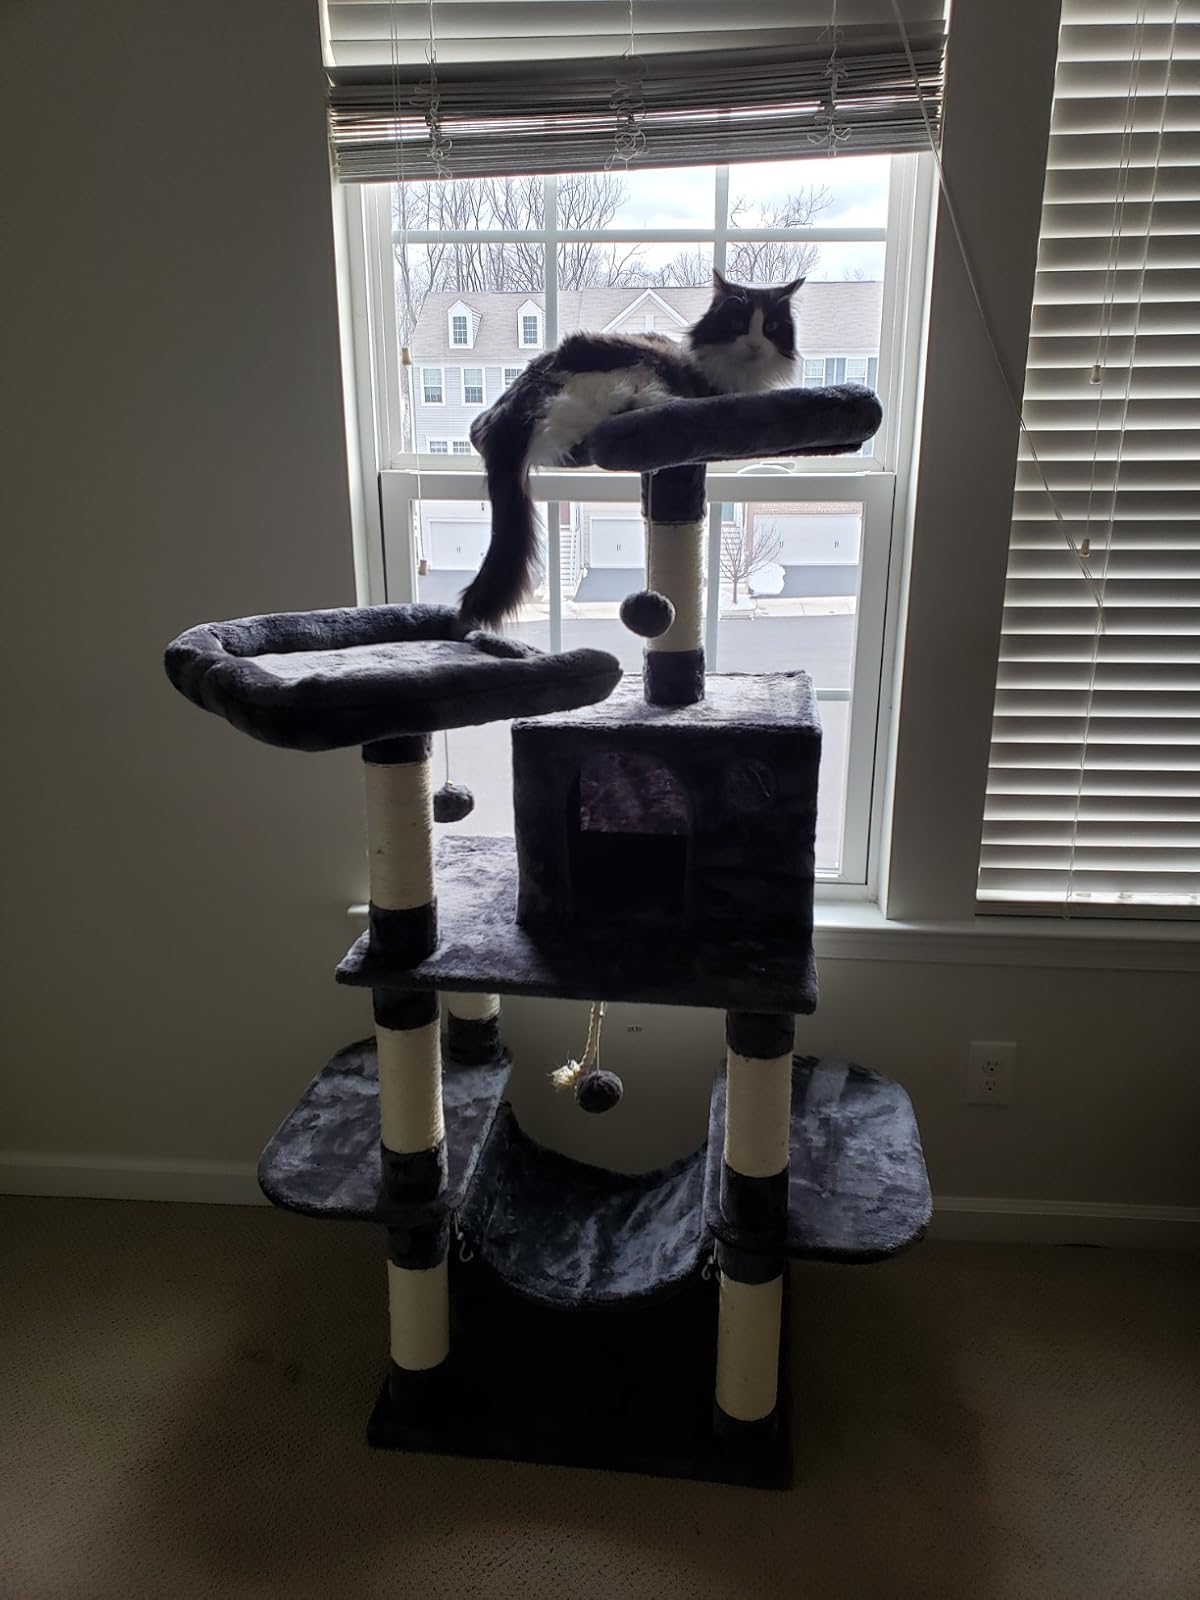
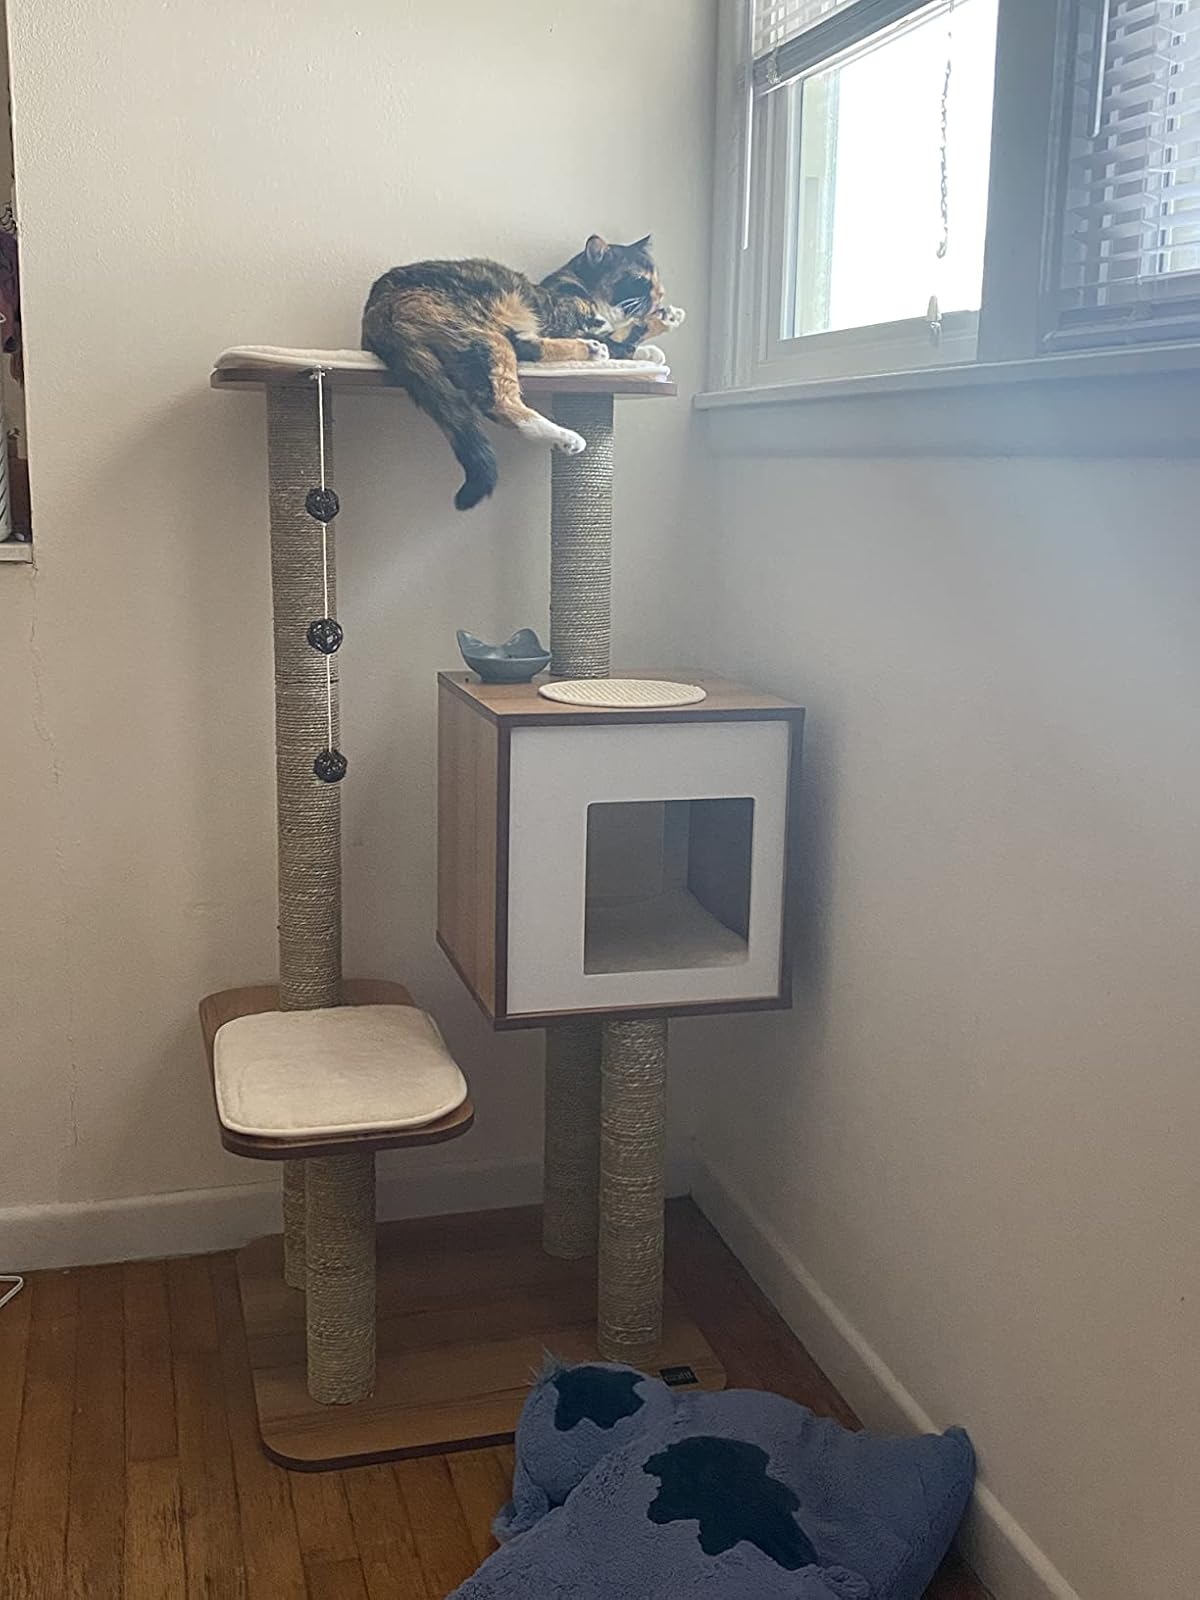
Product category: items_cat tree
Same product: no